1966 San Diego Chargers season

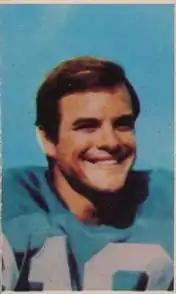
Lance Alworth led the American Football League in receptions, receiving yards and receiving touchdowns in 1966.

The 1966 Season was the 7th season for the San Diego Chargers as a professional American Football League (AFL) franchise; the team failed to improve on their 9–2–3 record from 1965. In the team's final season at Balboa Stadium, the Chargers went 7–6–1 and finished in third place in the AFL West Division. They would move to San Diego Stadium for the following season. It was the first season to feature an AFL-NFL World Championship Game, now known as the Super Bowl. San Diego began the season among the favorites to represent the AFL in the historic game, but faded after a 4–0 start, winning only three more times in the remaining ten games.